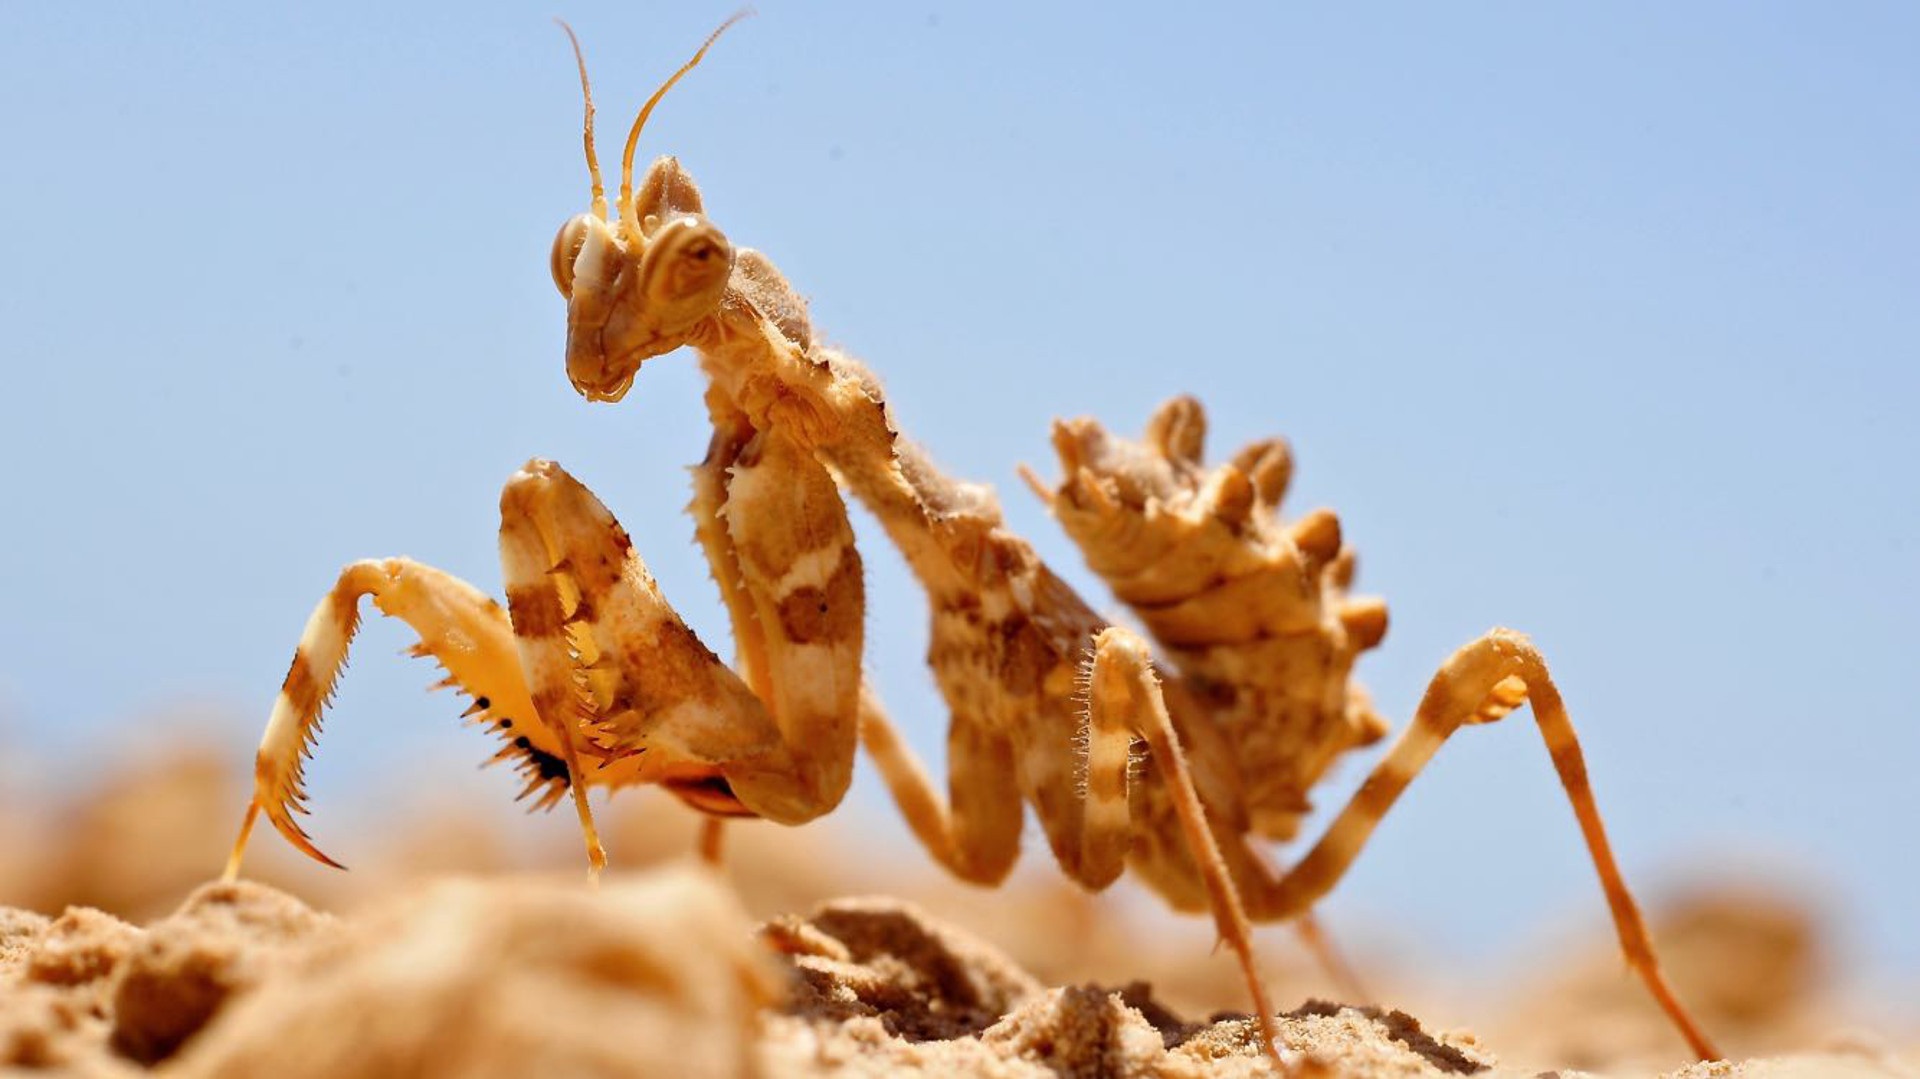
nature, branch, plant, leaf, desert, food, produce, insect, invertebrate, close up, insects, macro photography, grass family, amantide